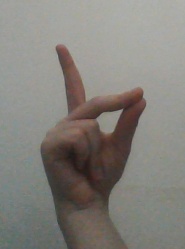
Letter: ta